Question: Please indicate a possible affordance area of the hold_book that can be used for holding
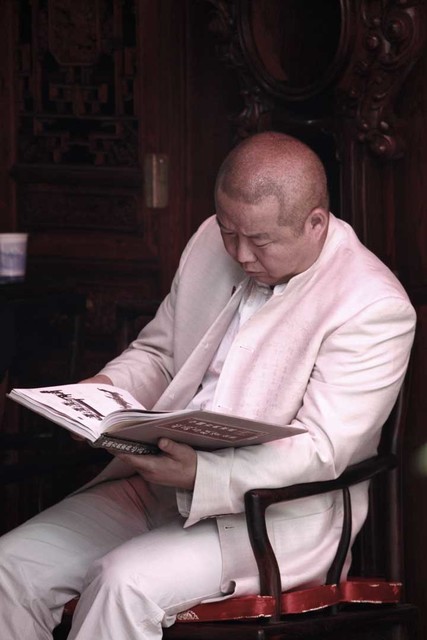
Answer: [7.886, 376.14, 313.851, 453.333]